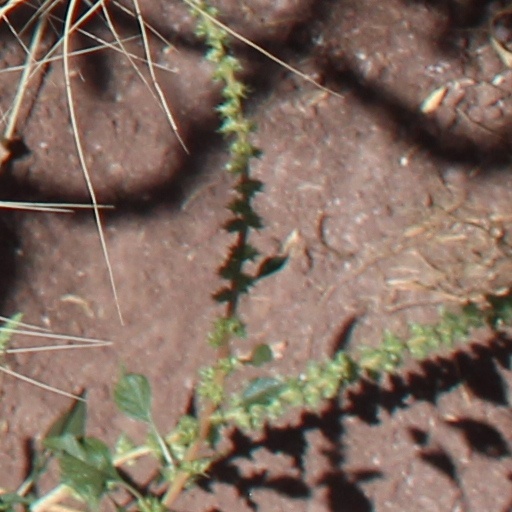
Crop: wheat